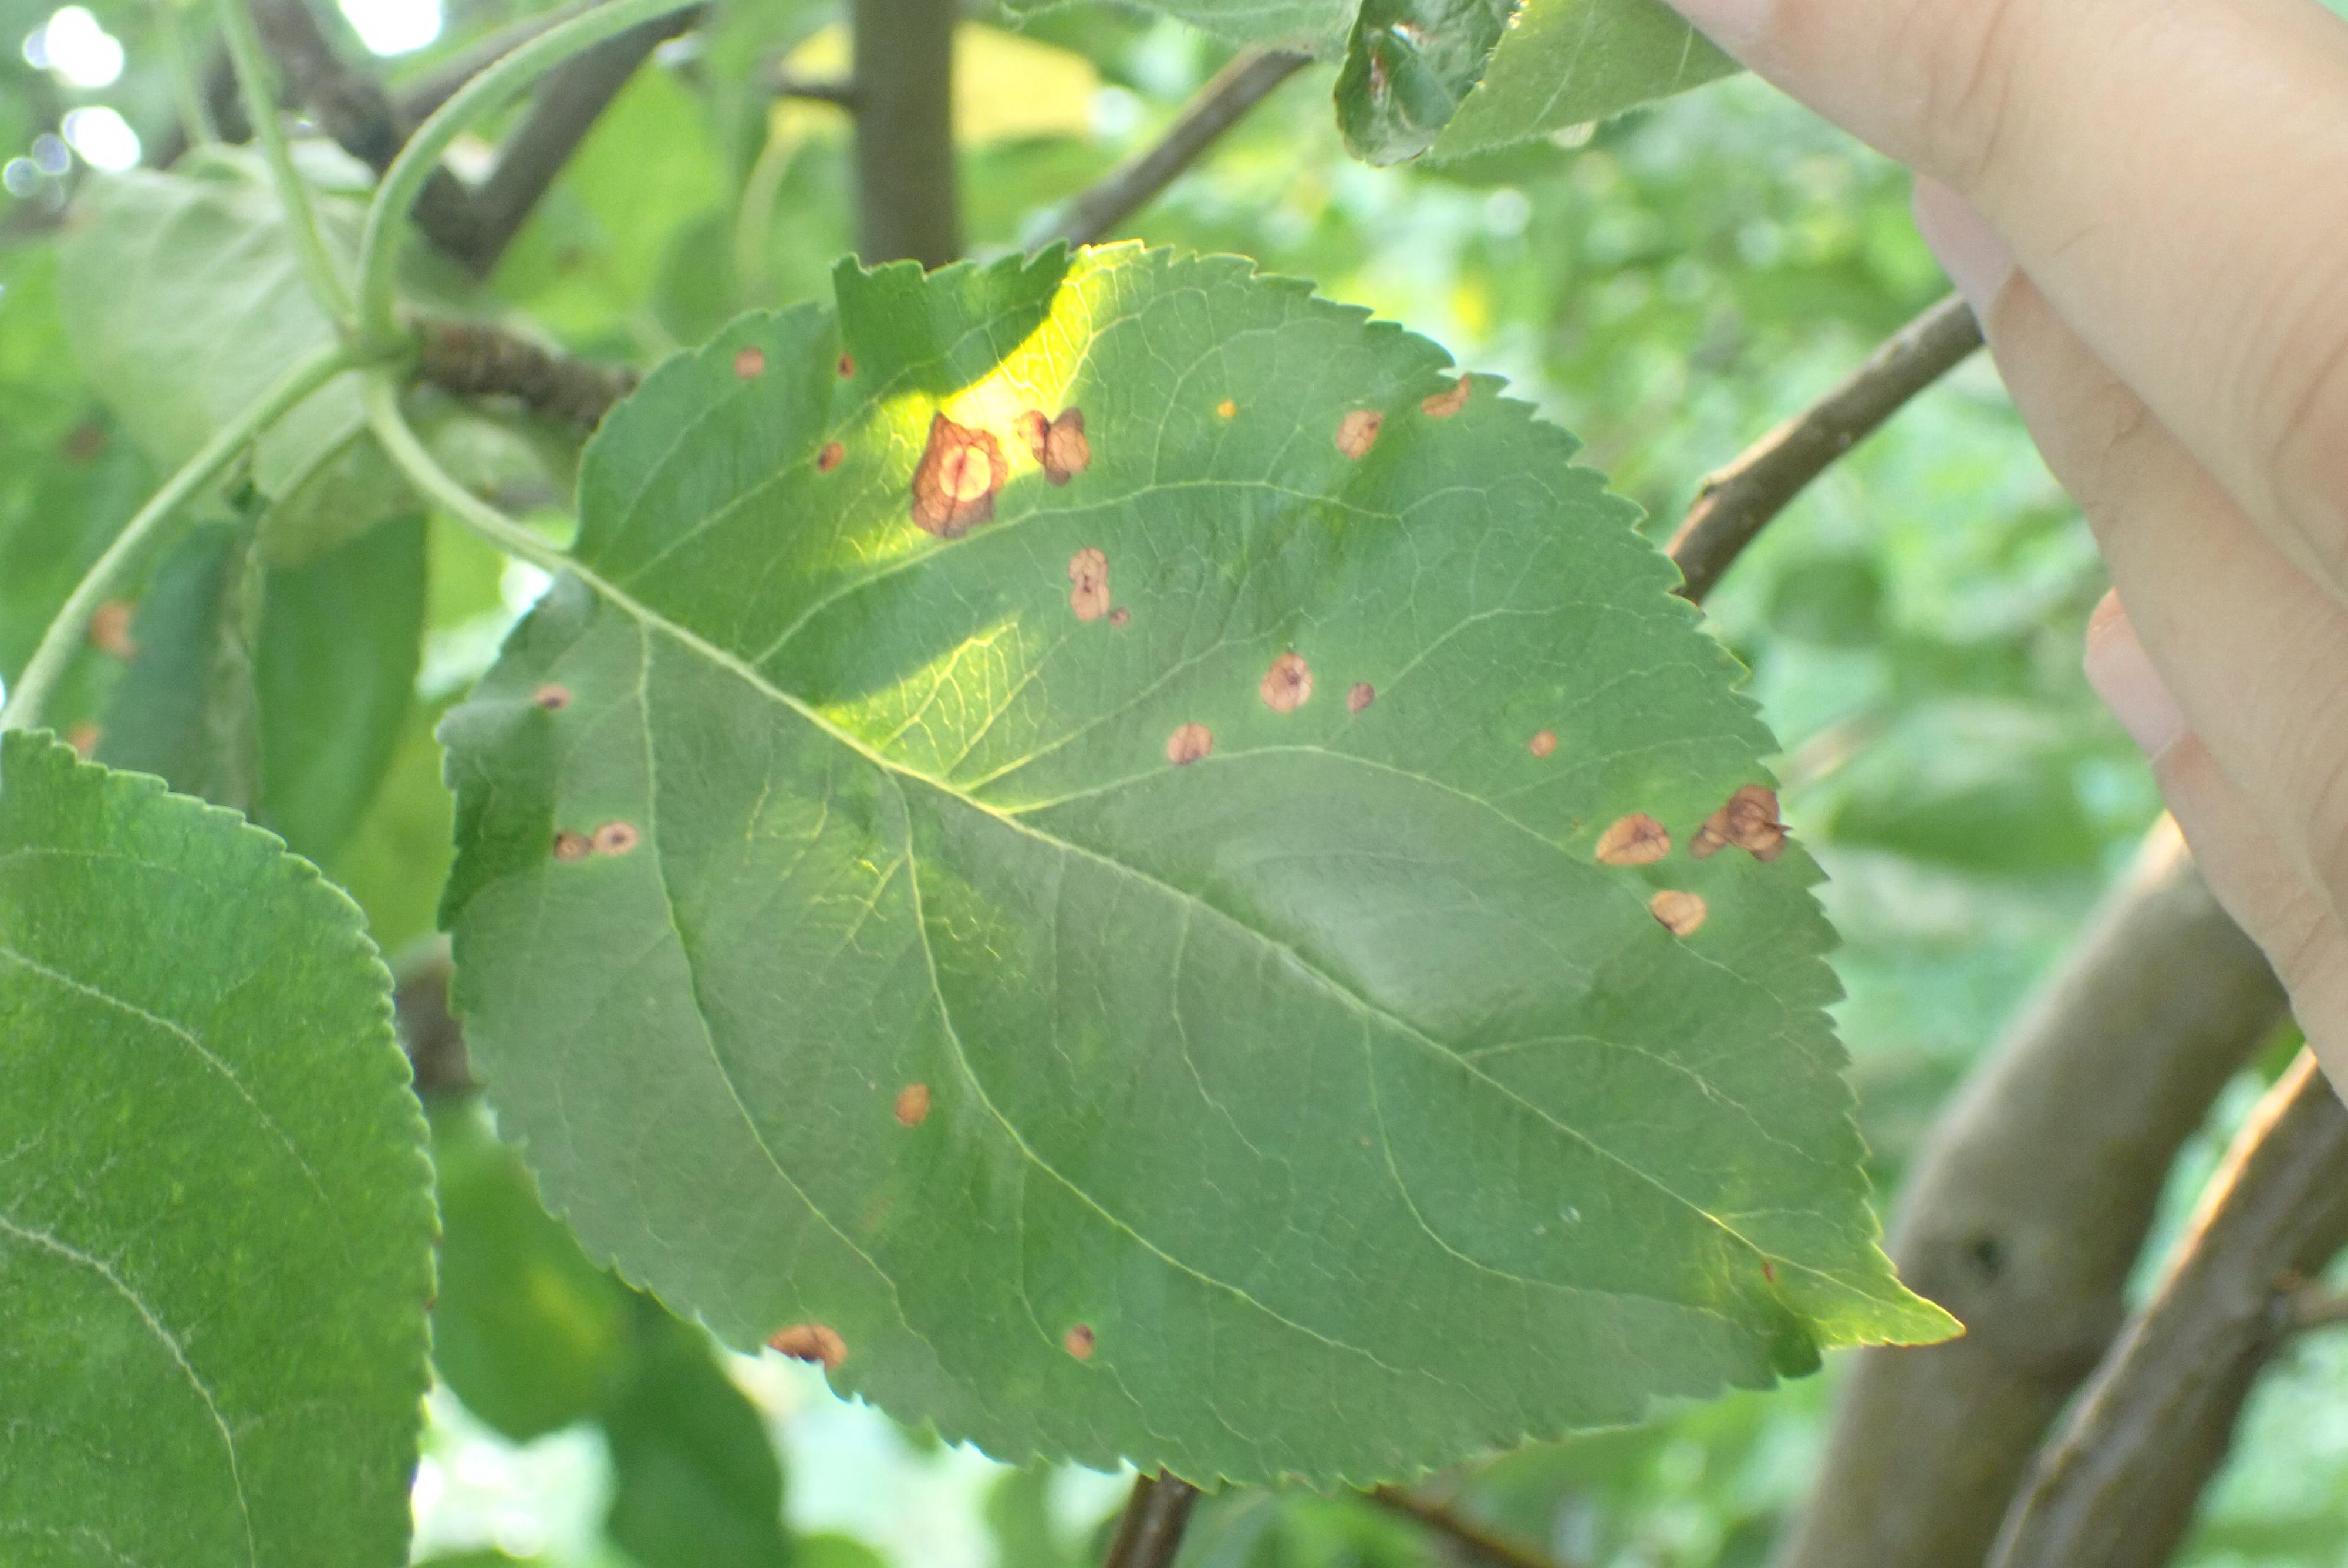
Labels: frog_eye_leaf_spot